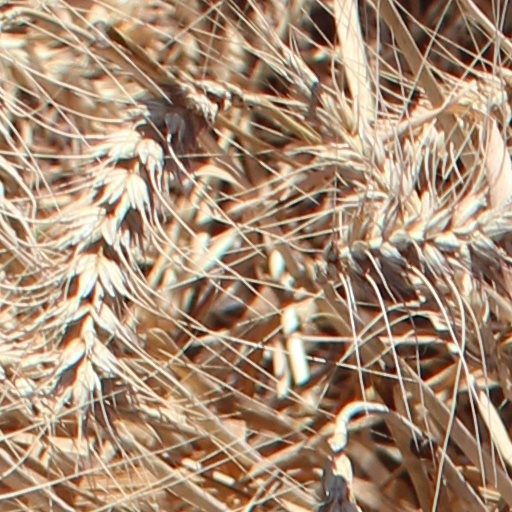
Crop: wheat